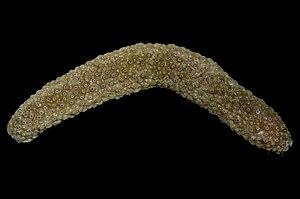
Holothuria (Theelothuria) est un sous-genre de concombre de mer de la famille des Holothuriidae.
Holothuria est un genre d'holothuries de la famille des Holothuriidae.